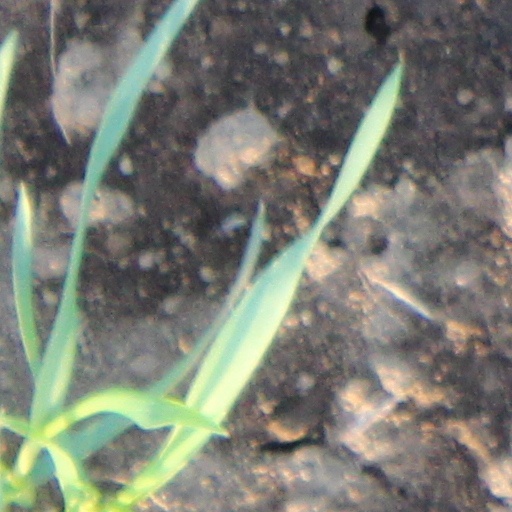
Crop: wheat